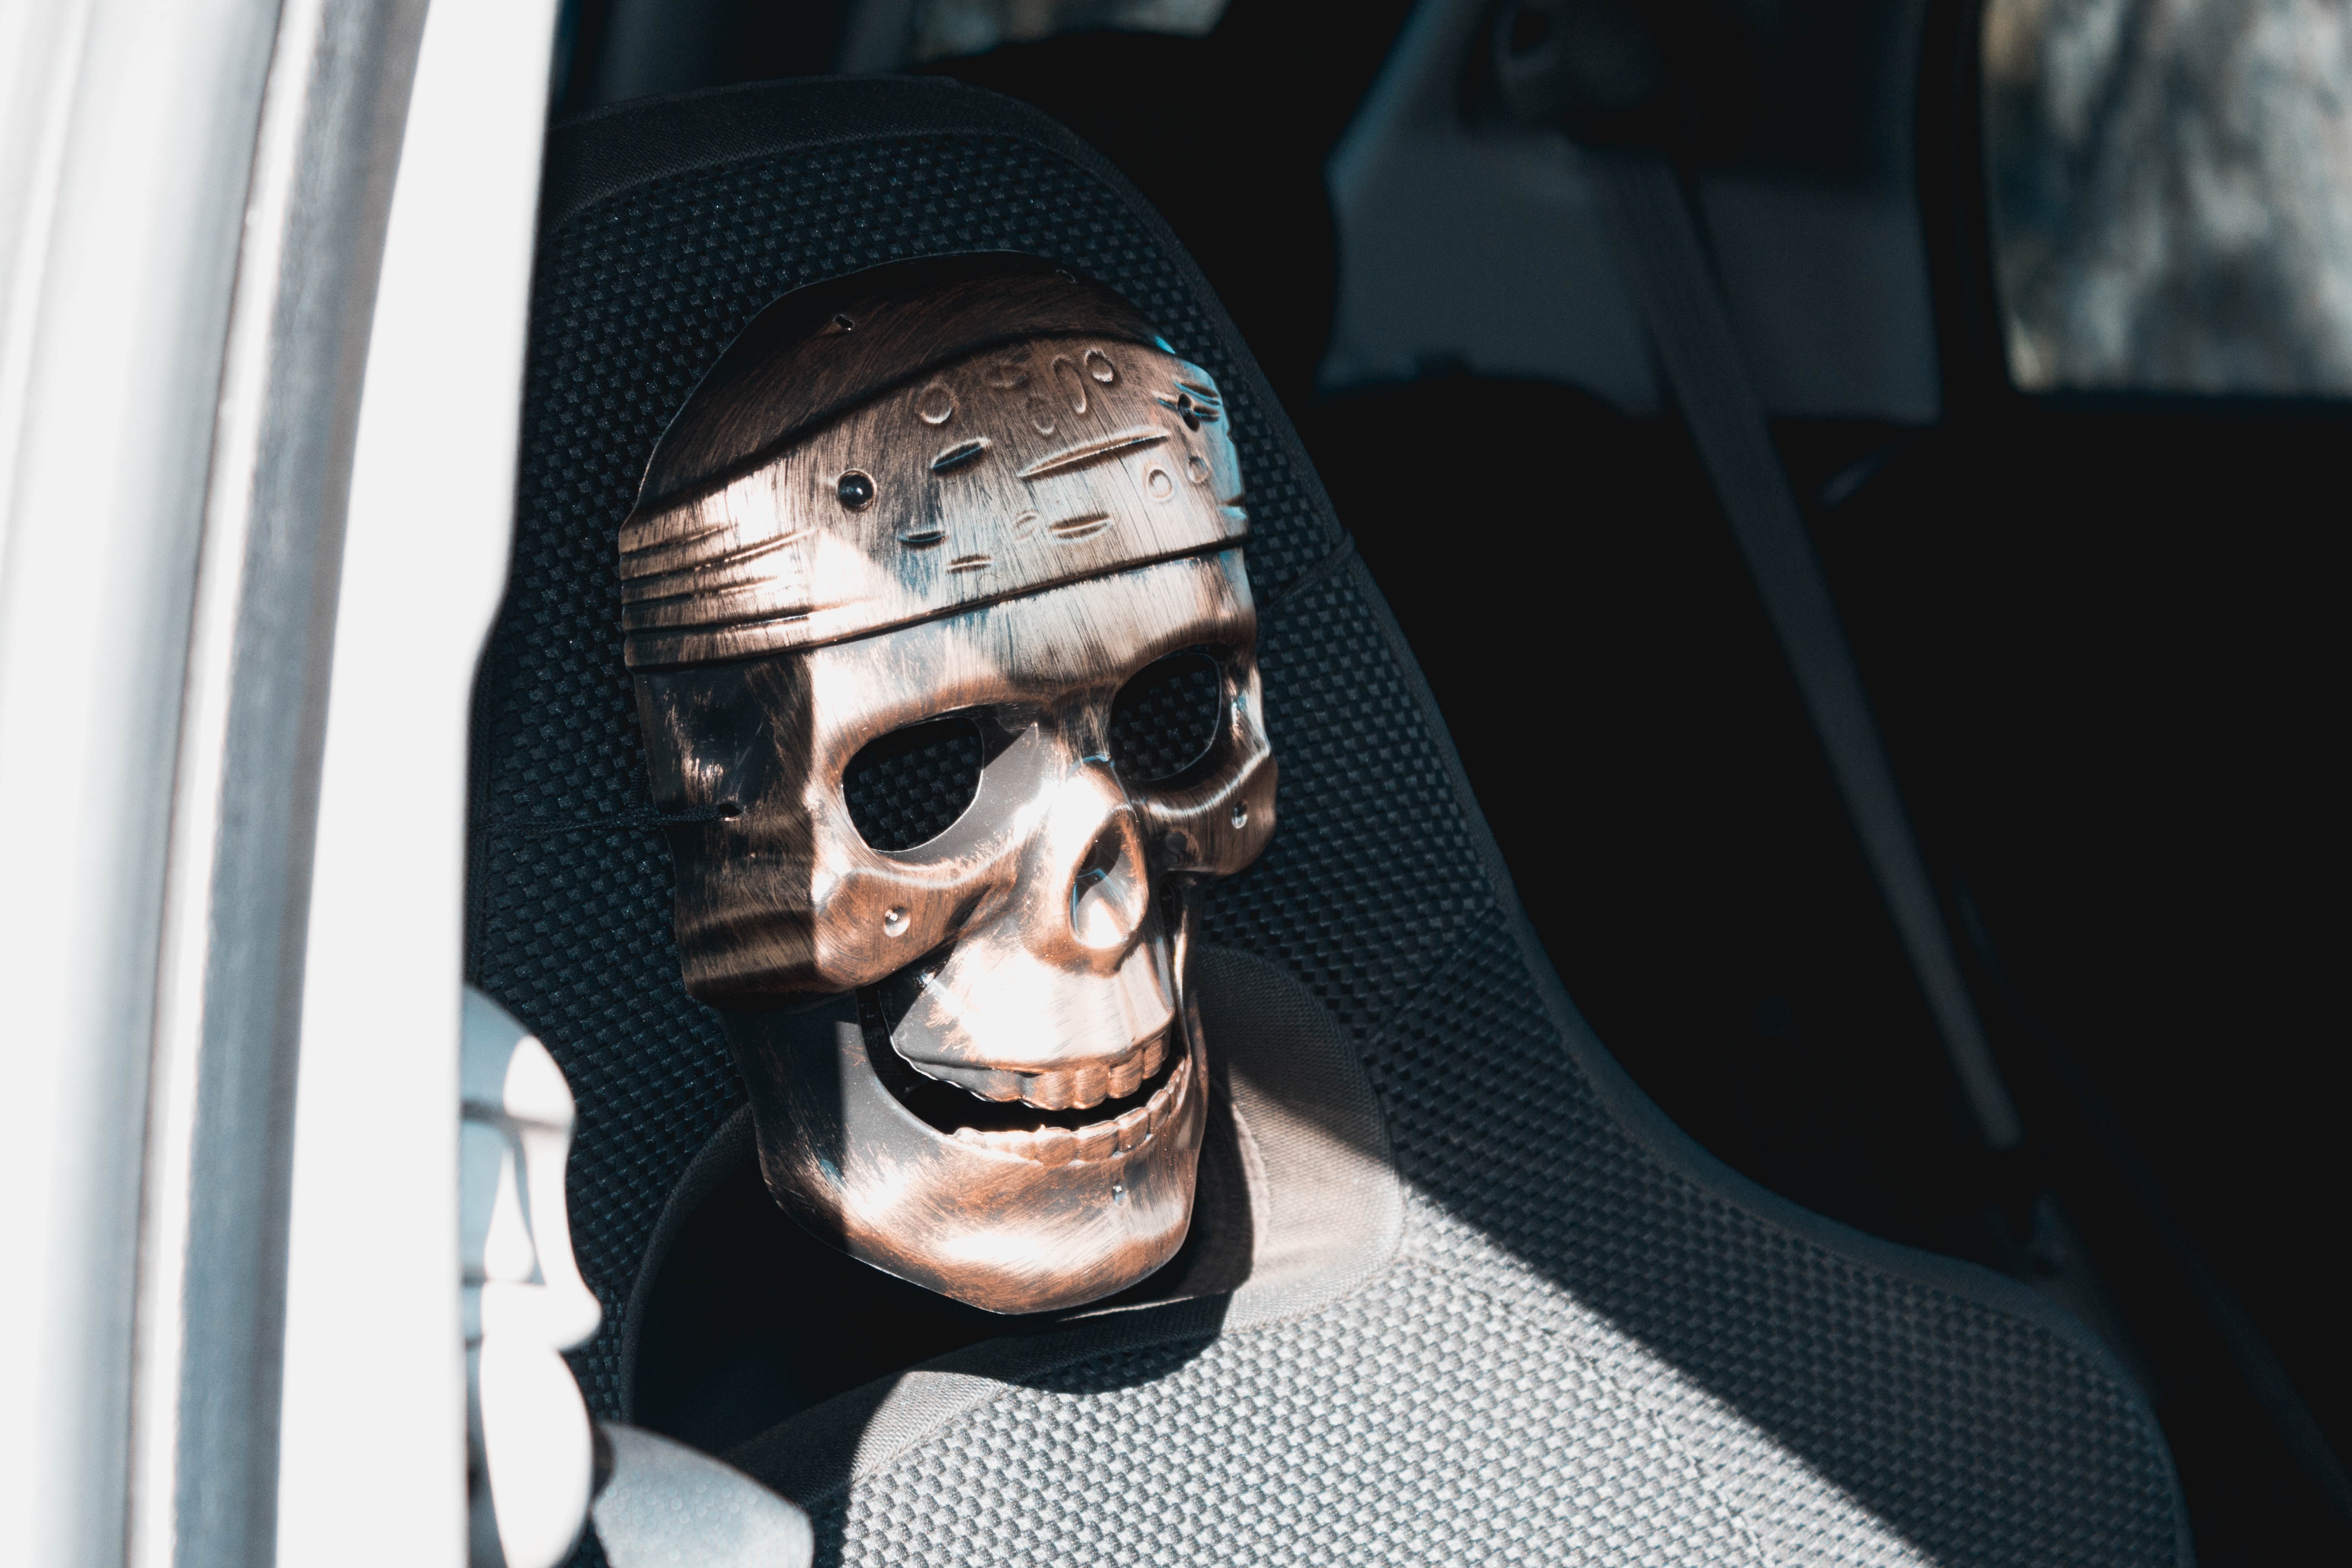
eyewear, car, glasses, automotive design, vision care, technology, vehicle, sunglasses, skull